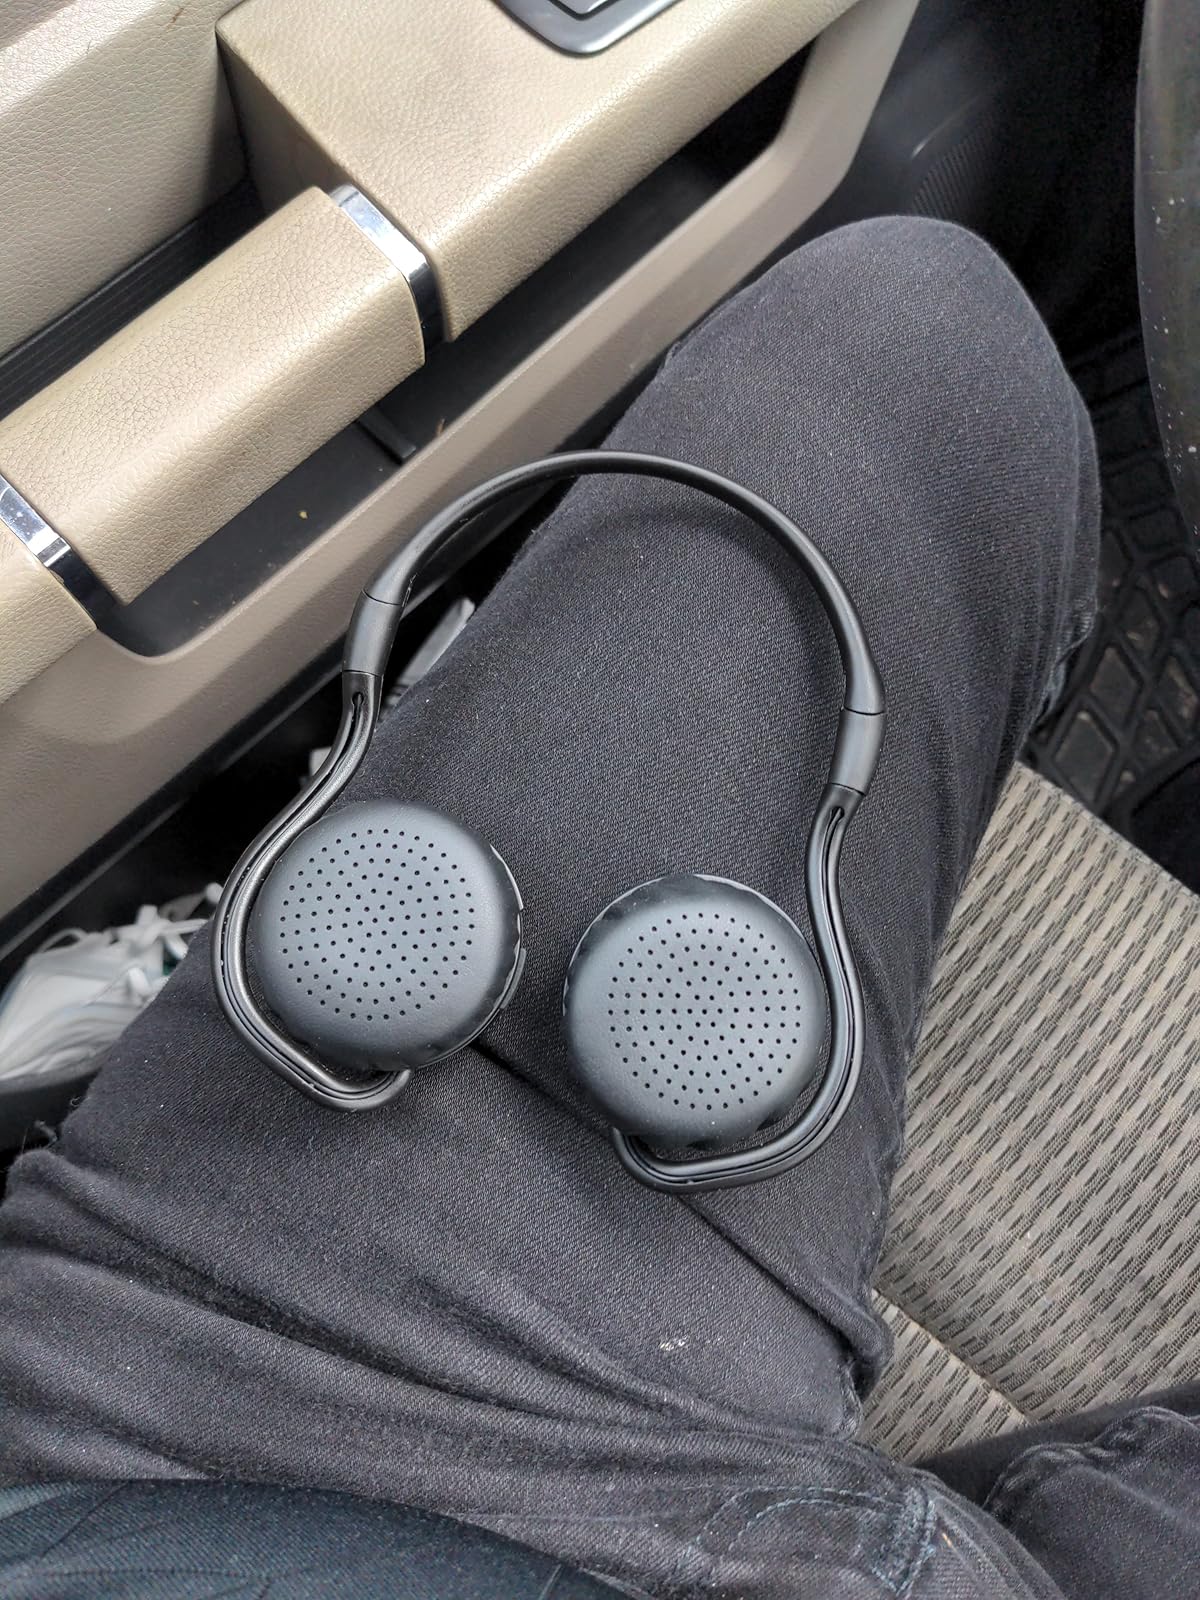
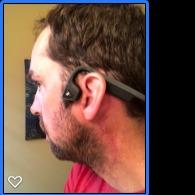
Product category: headphones
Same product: no